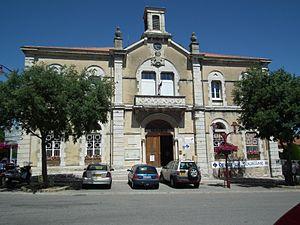
Mairie de Marsanne - Drôme - France